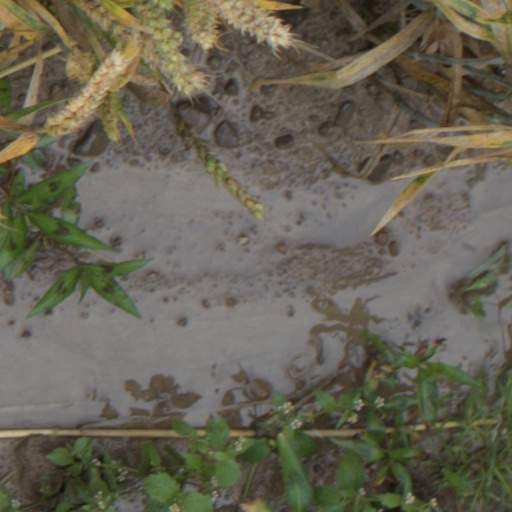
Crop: wheat